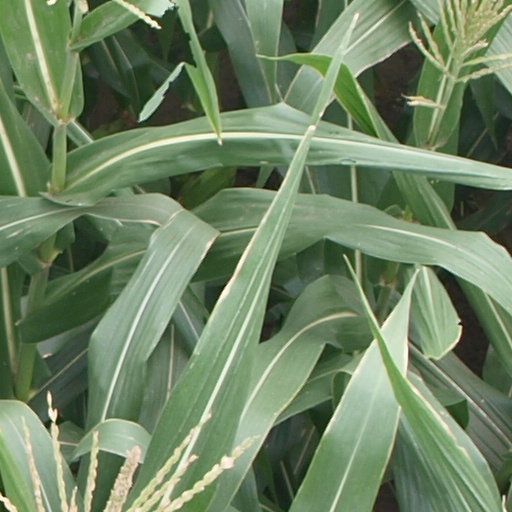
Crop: maize; corn